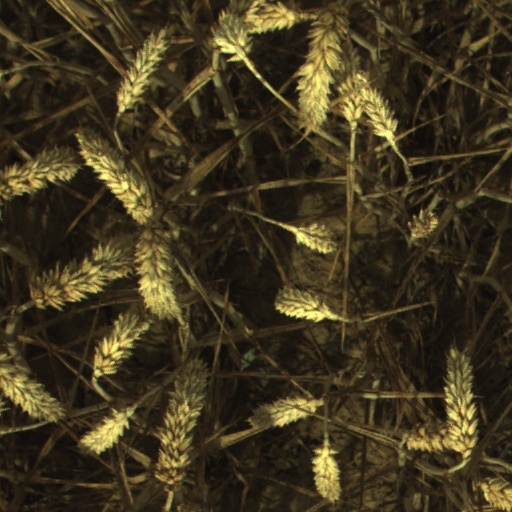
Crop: wheat